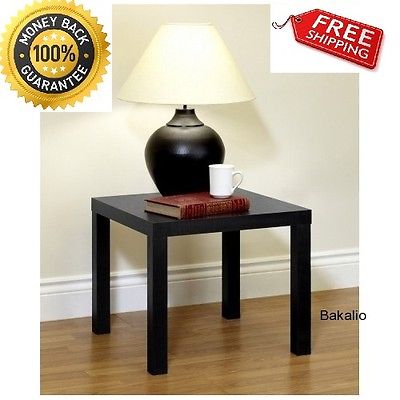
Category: table